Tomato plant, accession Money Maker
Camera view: bottom (45 deg); turntable rotation: 30 degrees
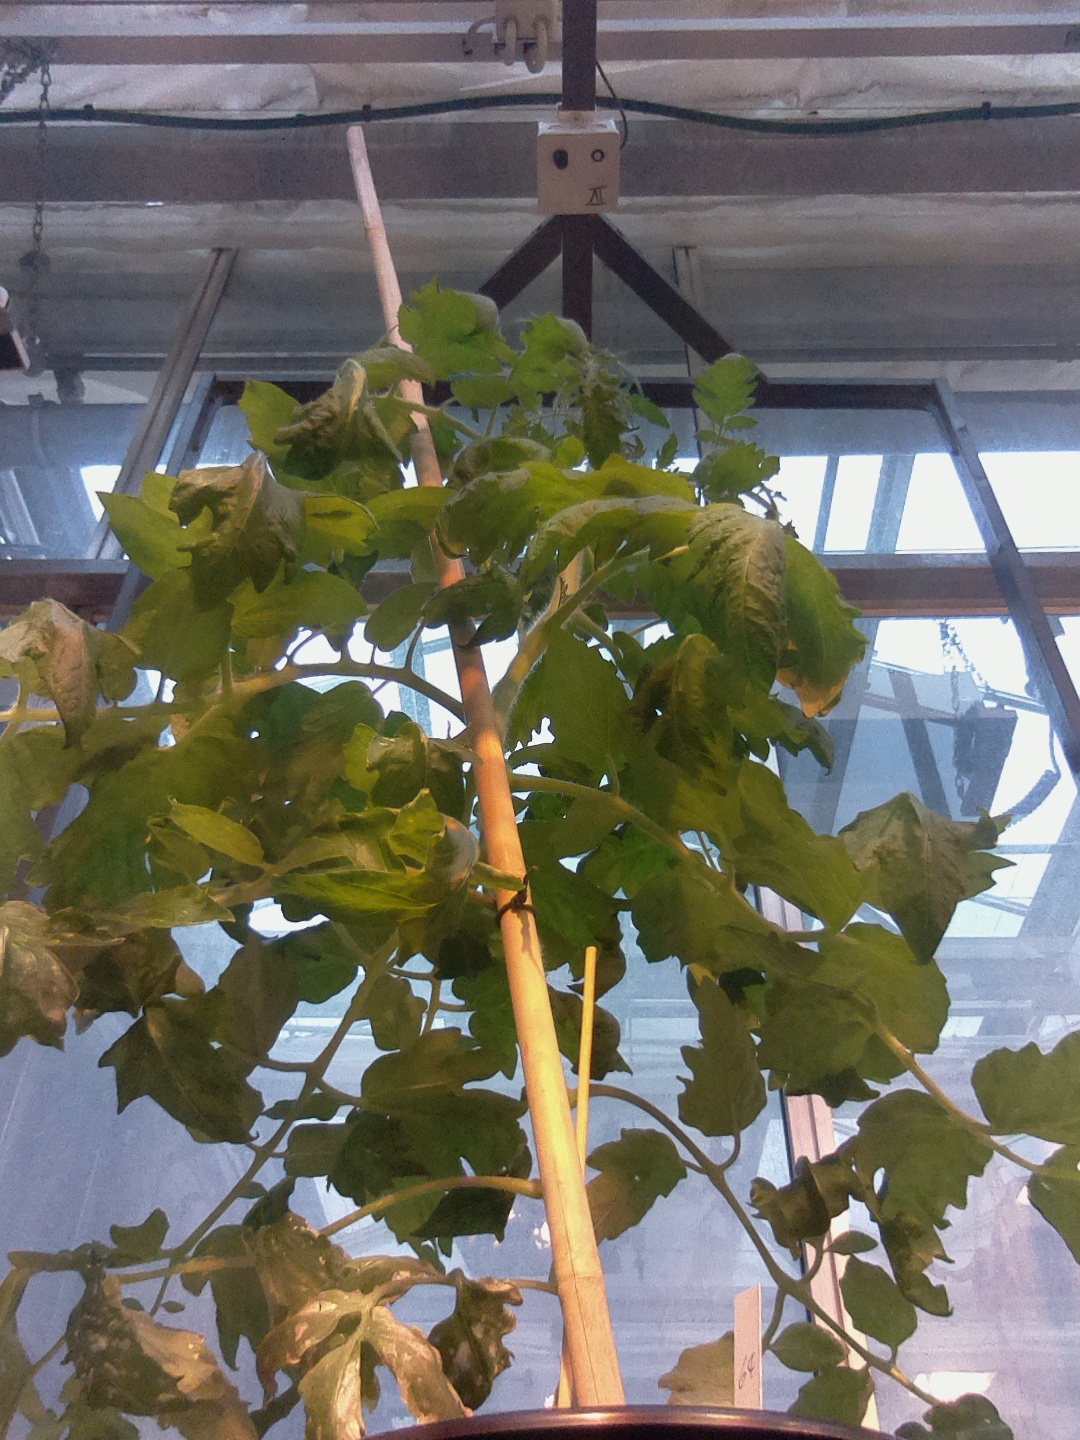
BBCH growth stage 65: Full flowering, 50%-60% of flowers open, first petals falling